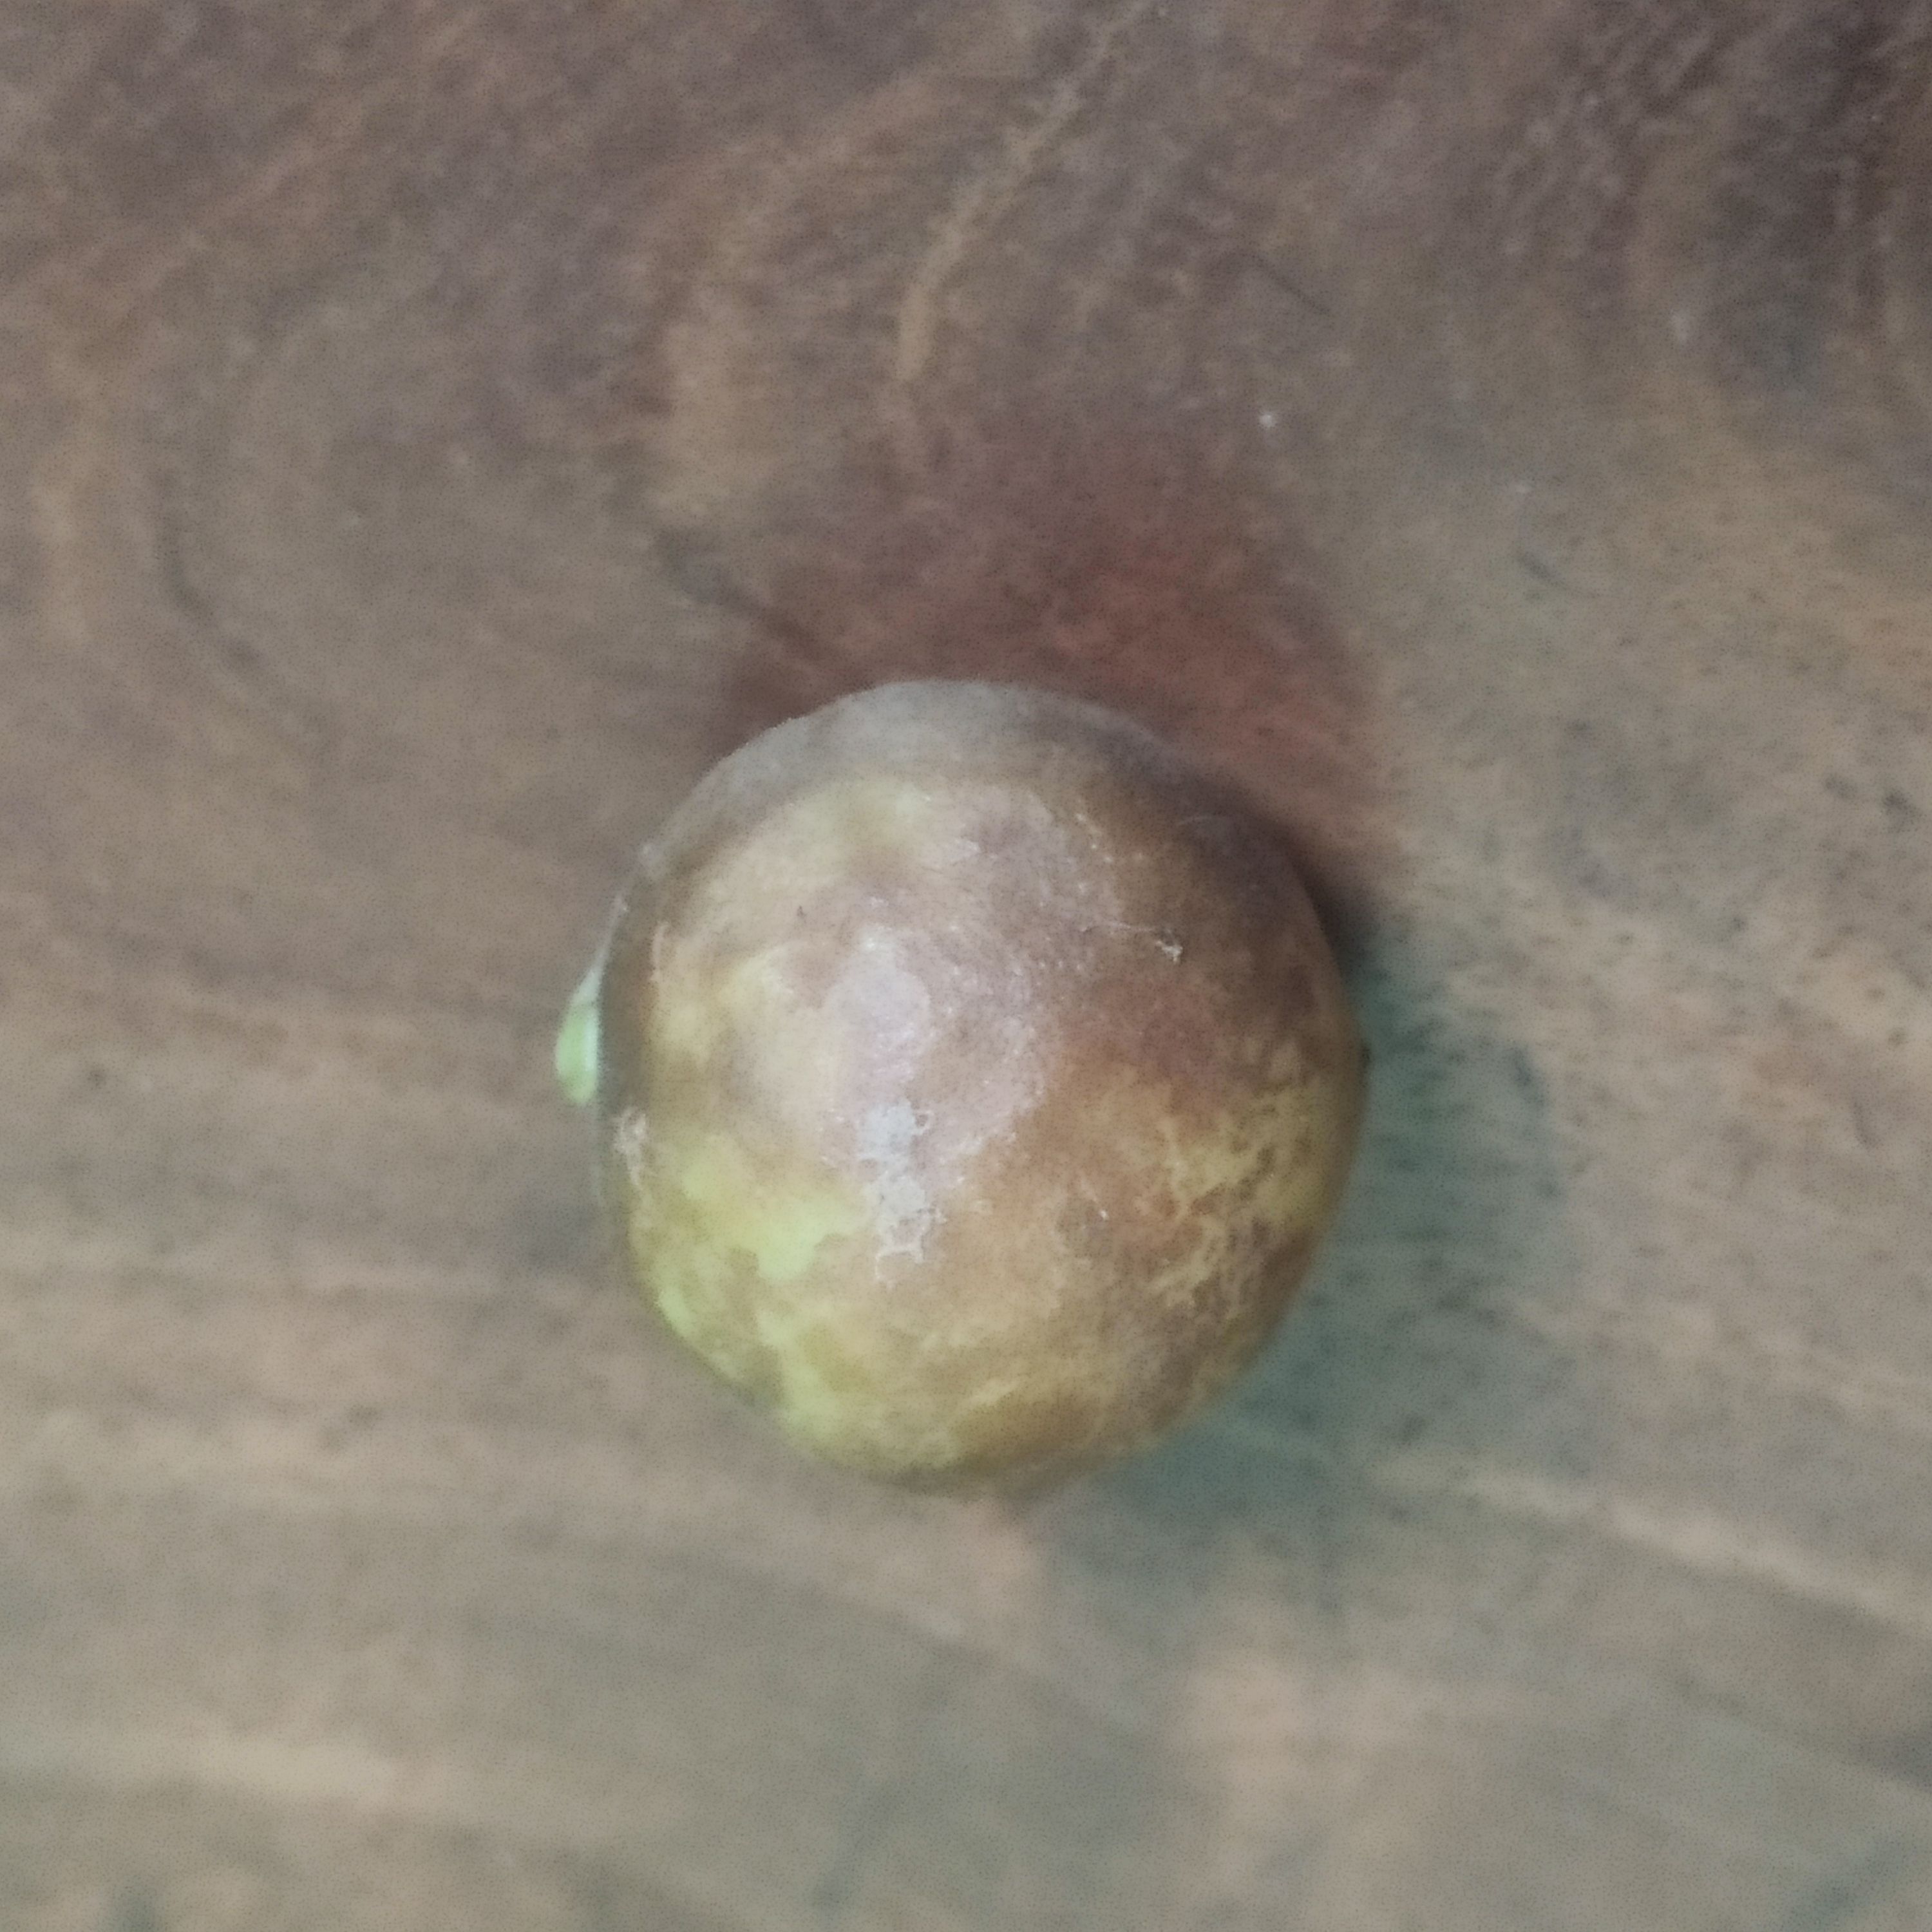
Fruit: burmese-grape
Grade: 2nd-grade